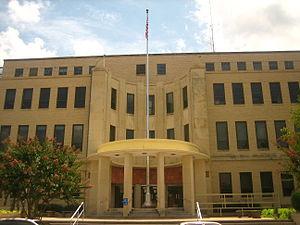
Minden est une ville de Louisiane et le siège de la paroisse de Webster située au nord-ouest de l'État de la Louisiane et au Sud immédiat de l'État de l'Arkansas.